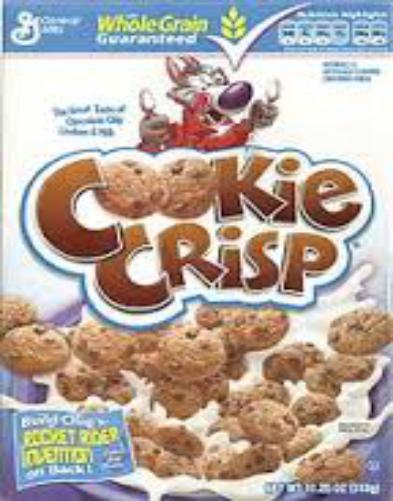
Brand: cookie crisp brownie
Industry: Food